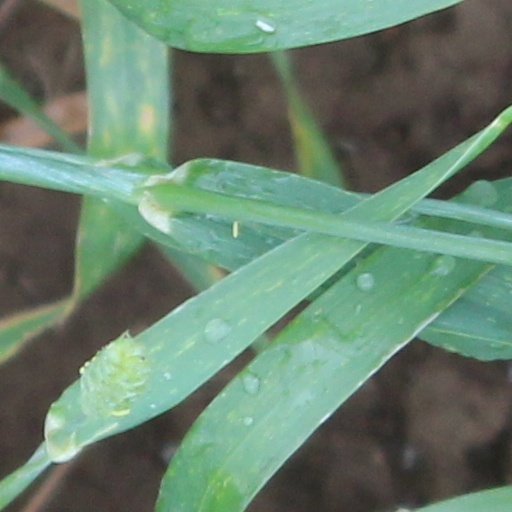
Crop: wheat